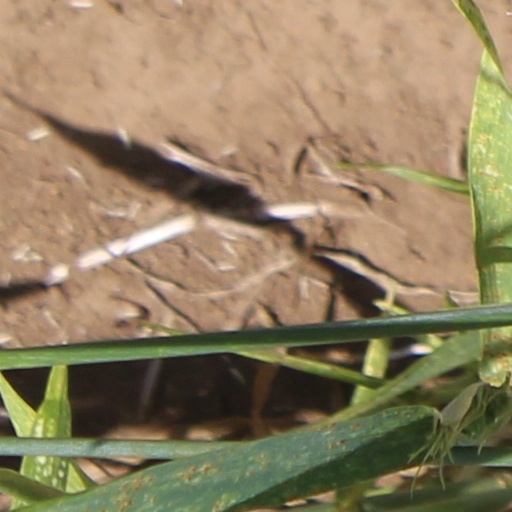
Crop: wheat